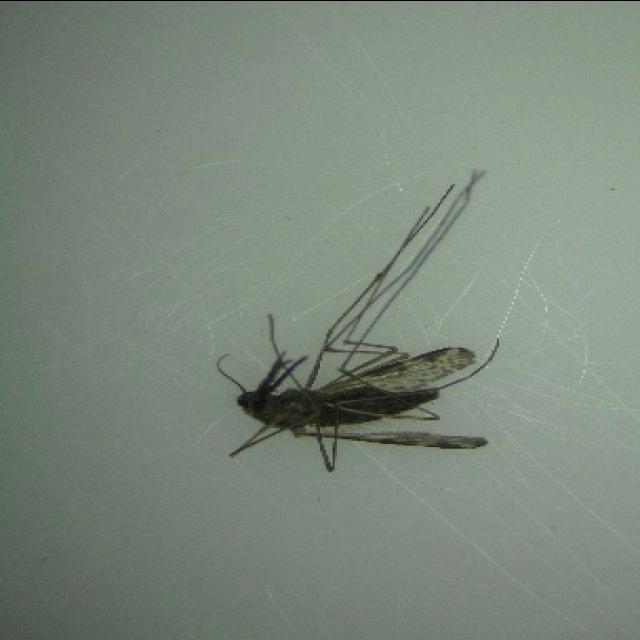
Species: anopheles_sinensis